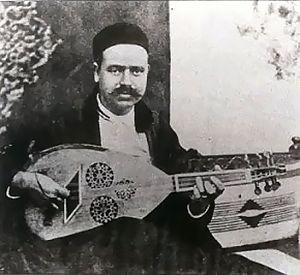
Maïs Tarnane et son oud
La musique arabo-andalouse ou musique « andalouse »’ ou bien musique mauro-andalouse’, aussi appelée al musiqa al andalusiya, ou gharnati, çanâa et malouf pour les variantes régionales et chaàbi, hawzi pour les genres dérivés en Algérie, al-ala, tarab al-andaloussi, tarab al-ala, al-andaloussi, gharnati, melhoun ou chgouri au Maroc, malouf en Tunisie et en Libye est un genre musical profane, classique ou savant, du Maghreb, distinct de la musique arabe classique pratiquée au Moyen-Orient et en Égypte.
Khemaïs Tarnane, de son nom complet Khemaïs Ben Ali Ben Khemaïs Tarnane, né le 1ᵉʳ juillet 1894 à Bizerte et décédé le 31 octobre 1964 à Tunis, est un musicien et chanteur tunisien.